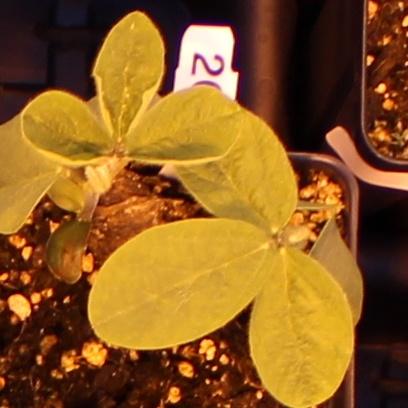
Label: Soybean